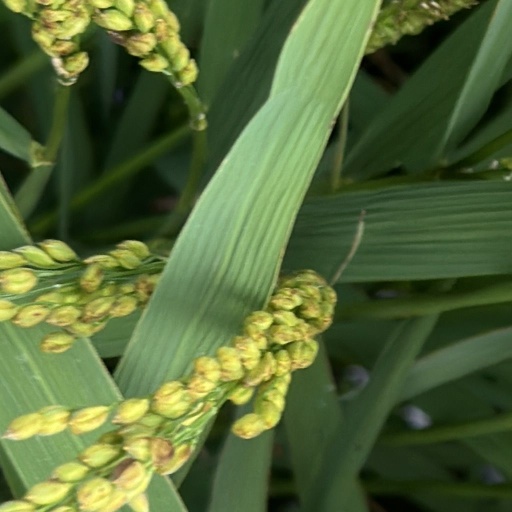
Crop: rice